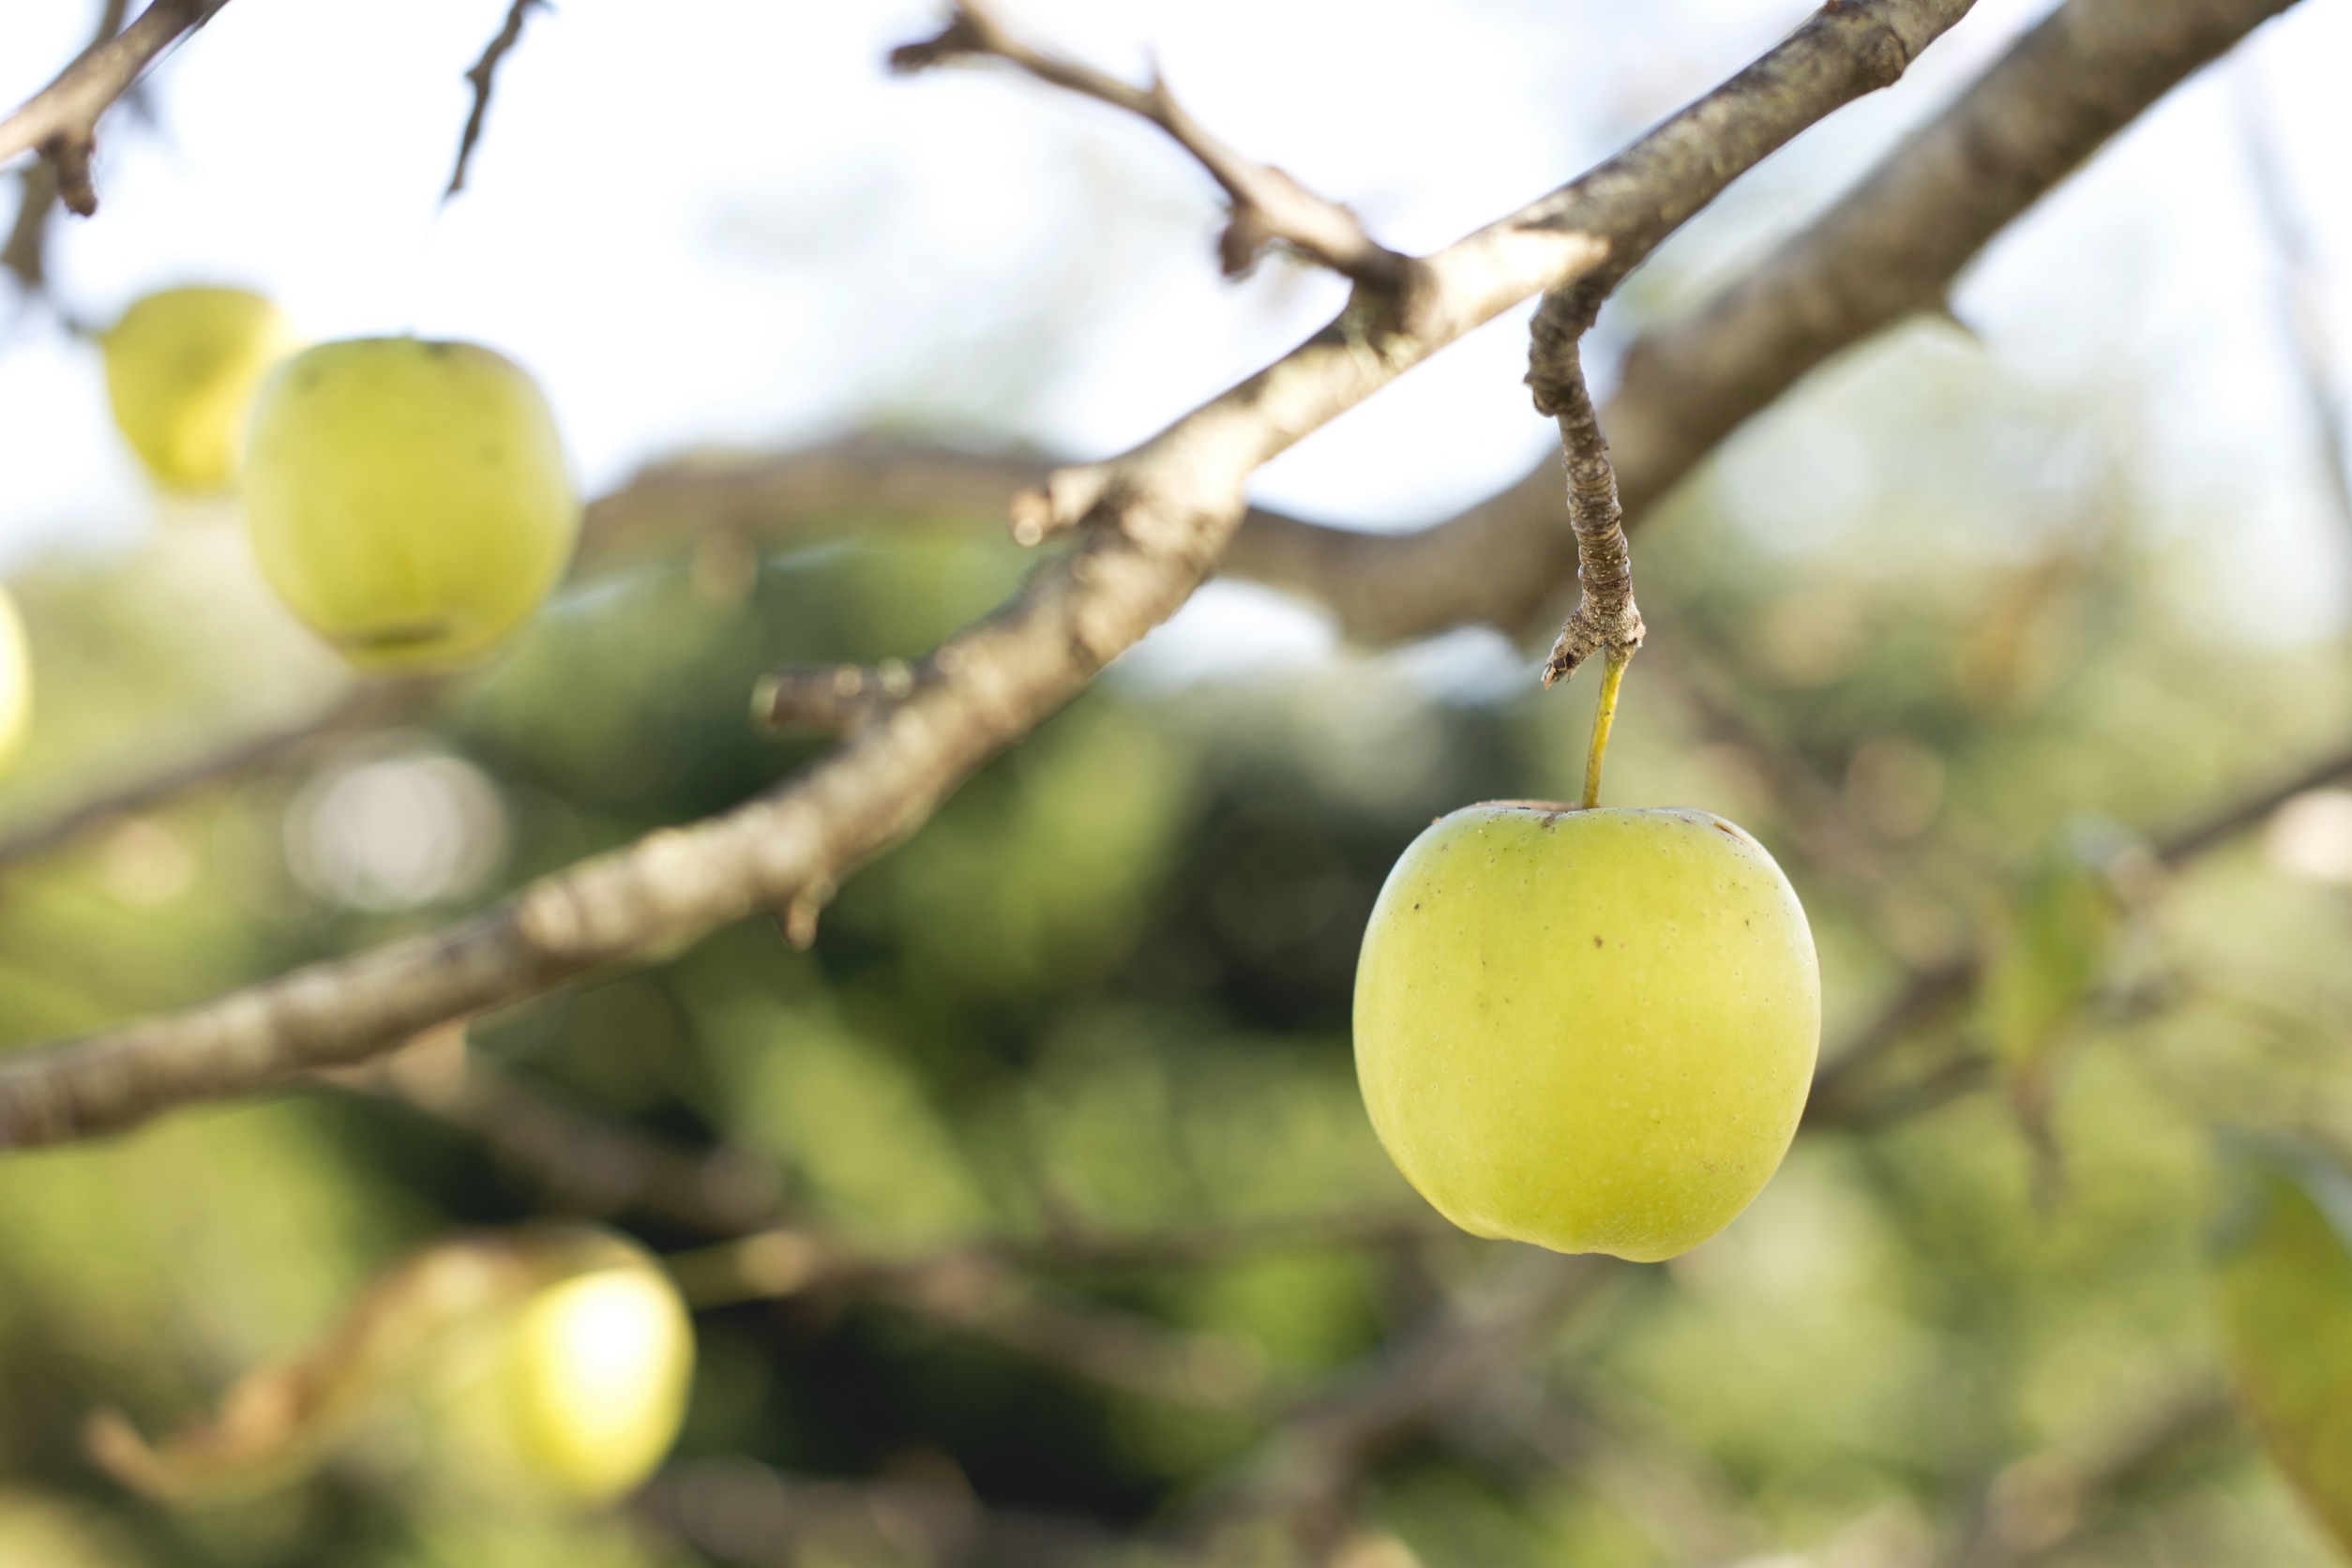
tree, branch, plant, fruit, flower, food, produce, flora, trees, branches, fruits, apples, flowering plant, land plant